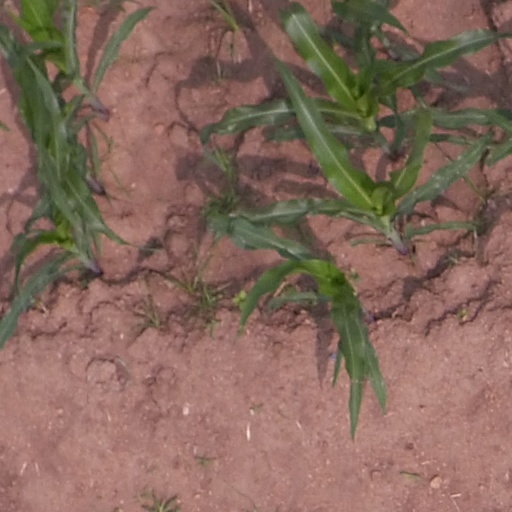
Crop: maize; corn